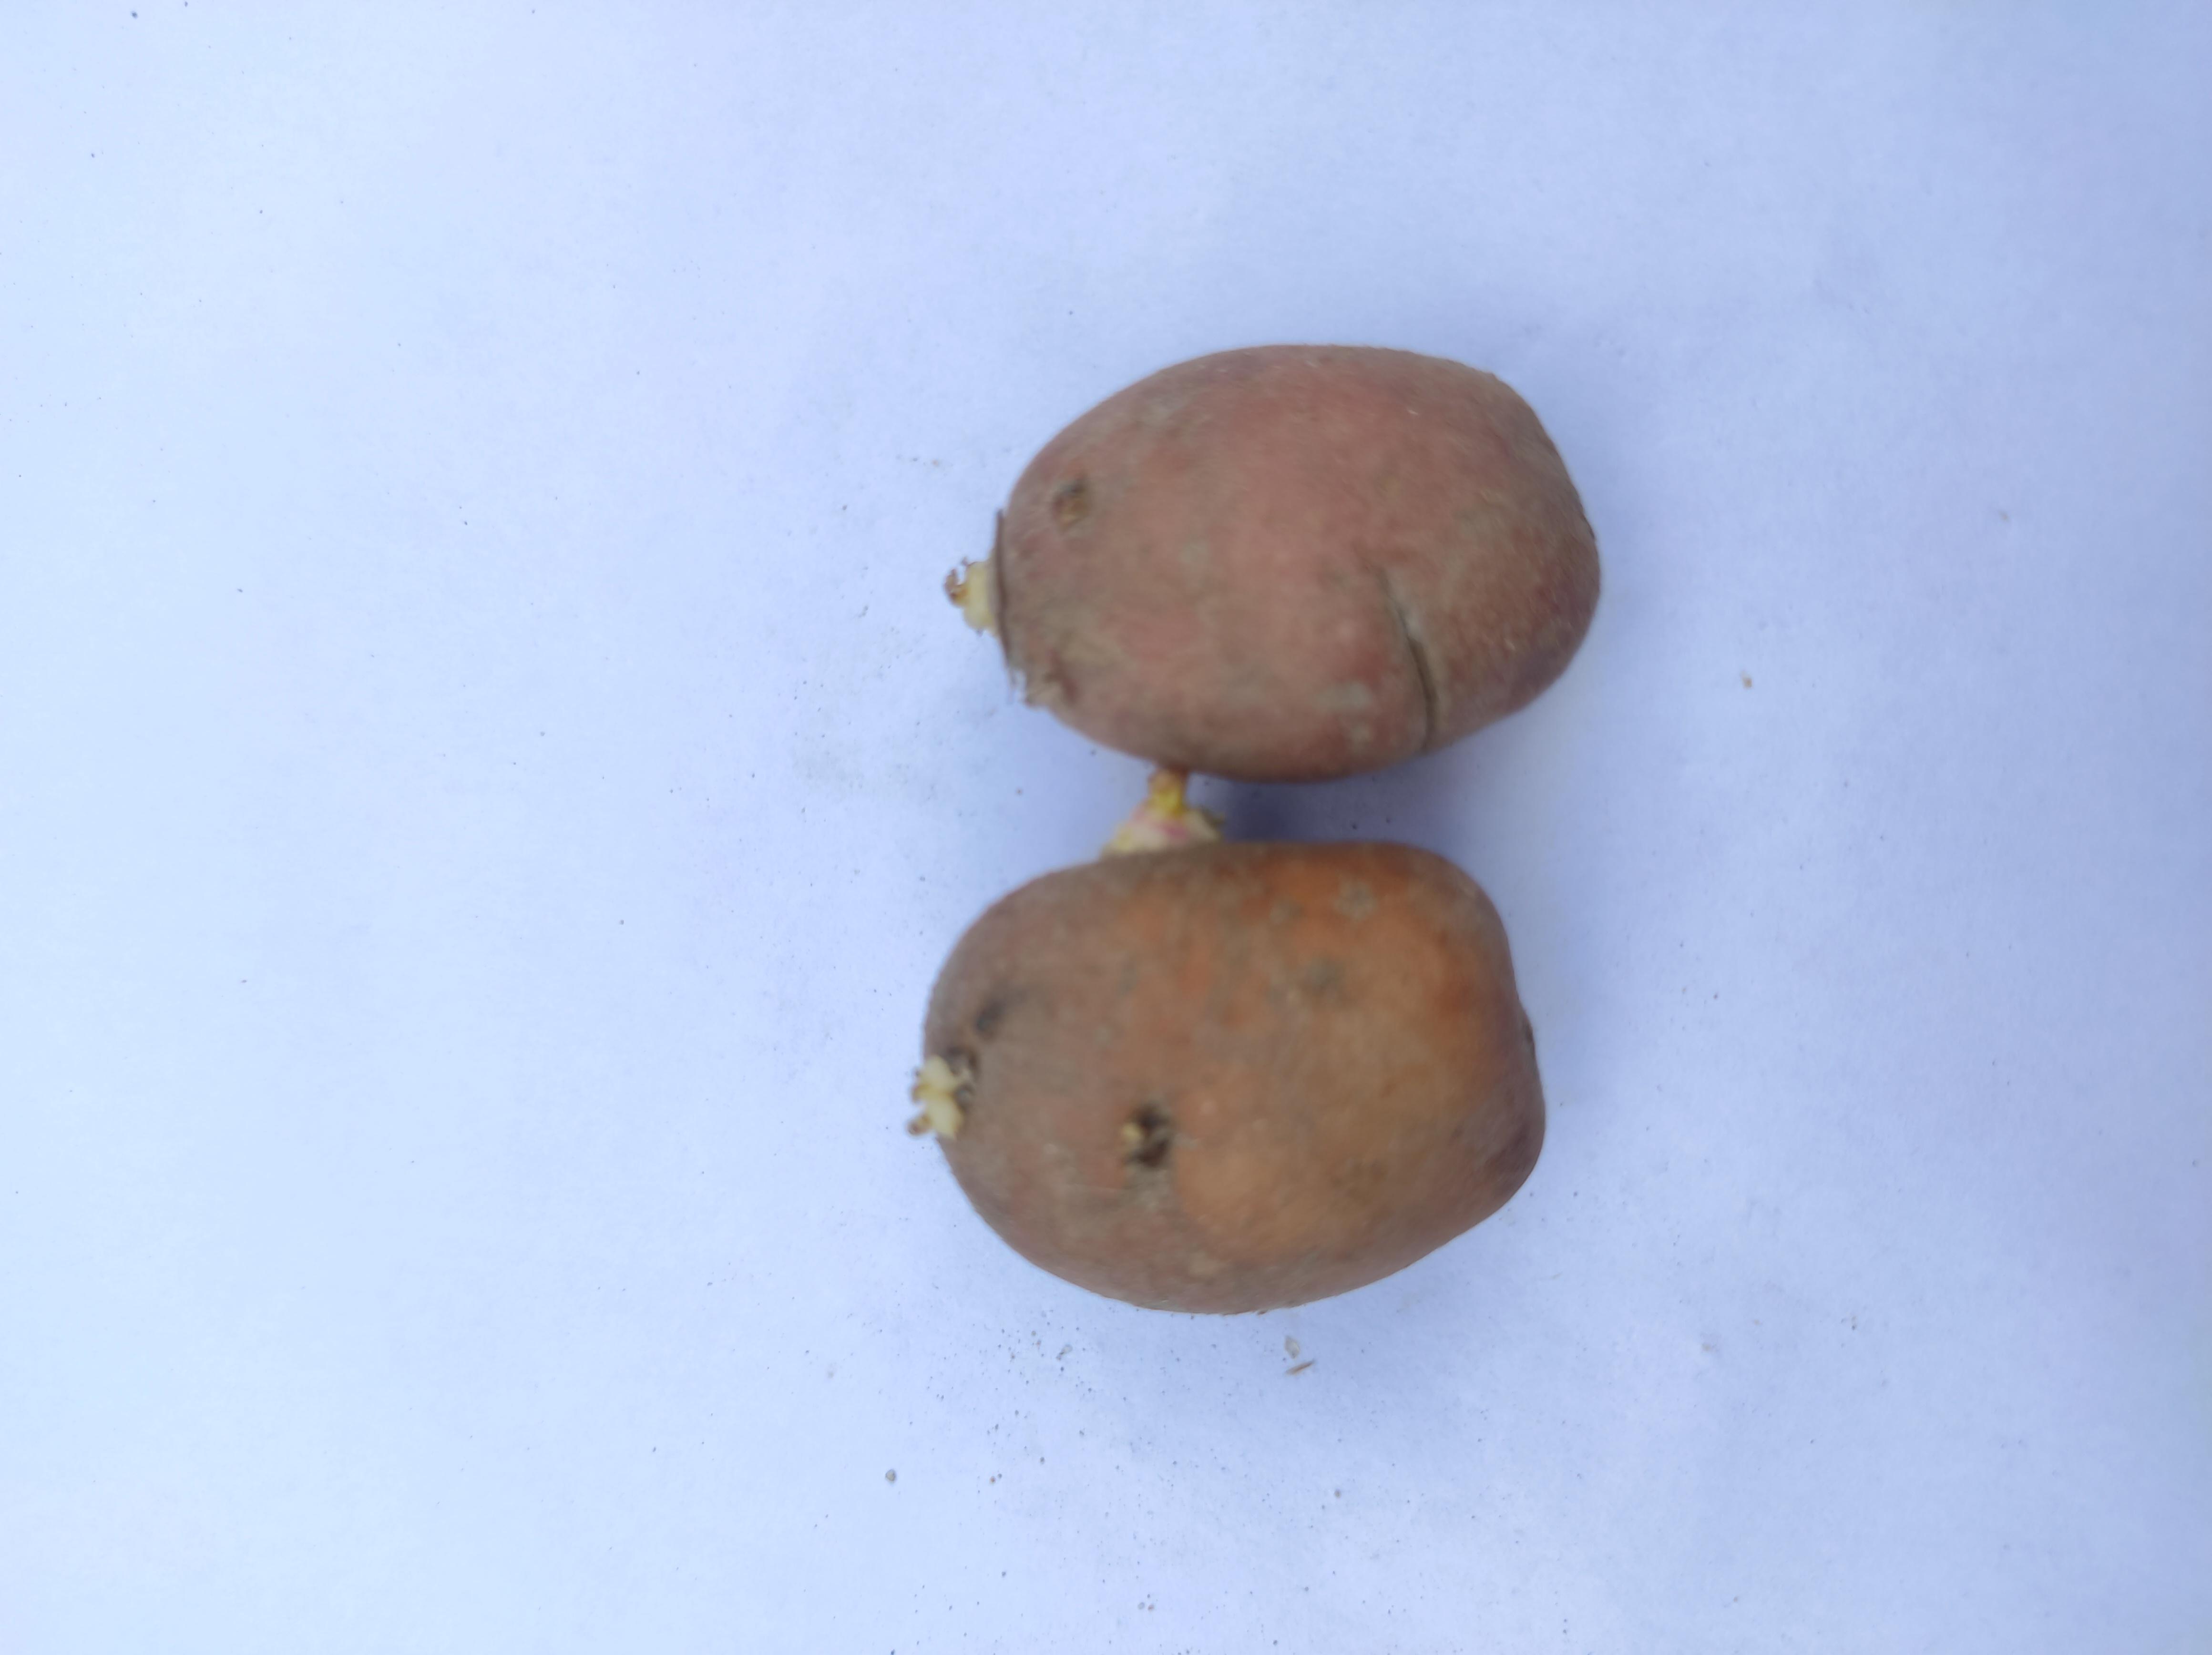
Label: Potato